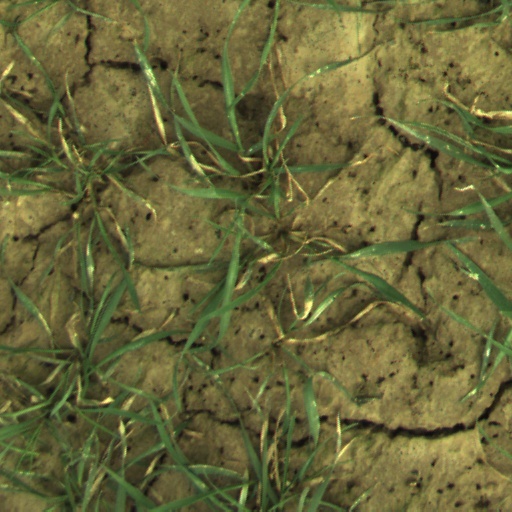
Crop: wheat